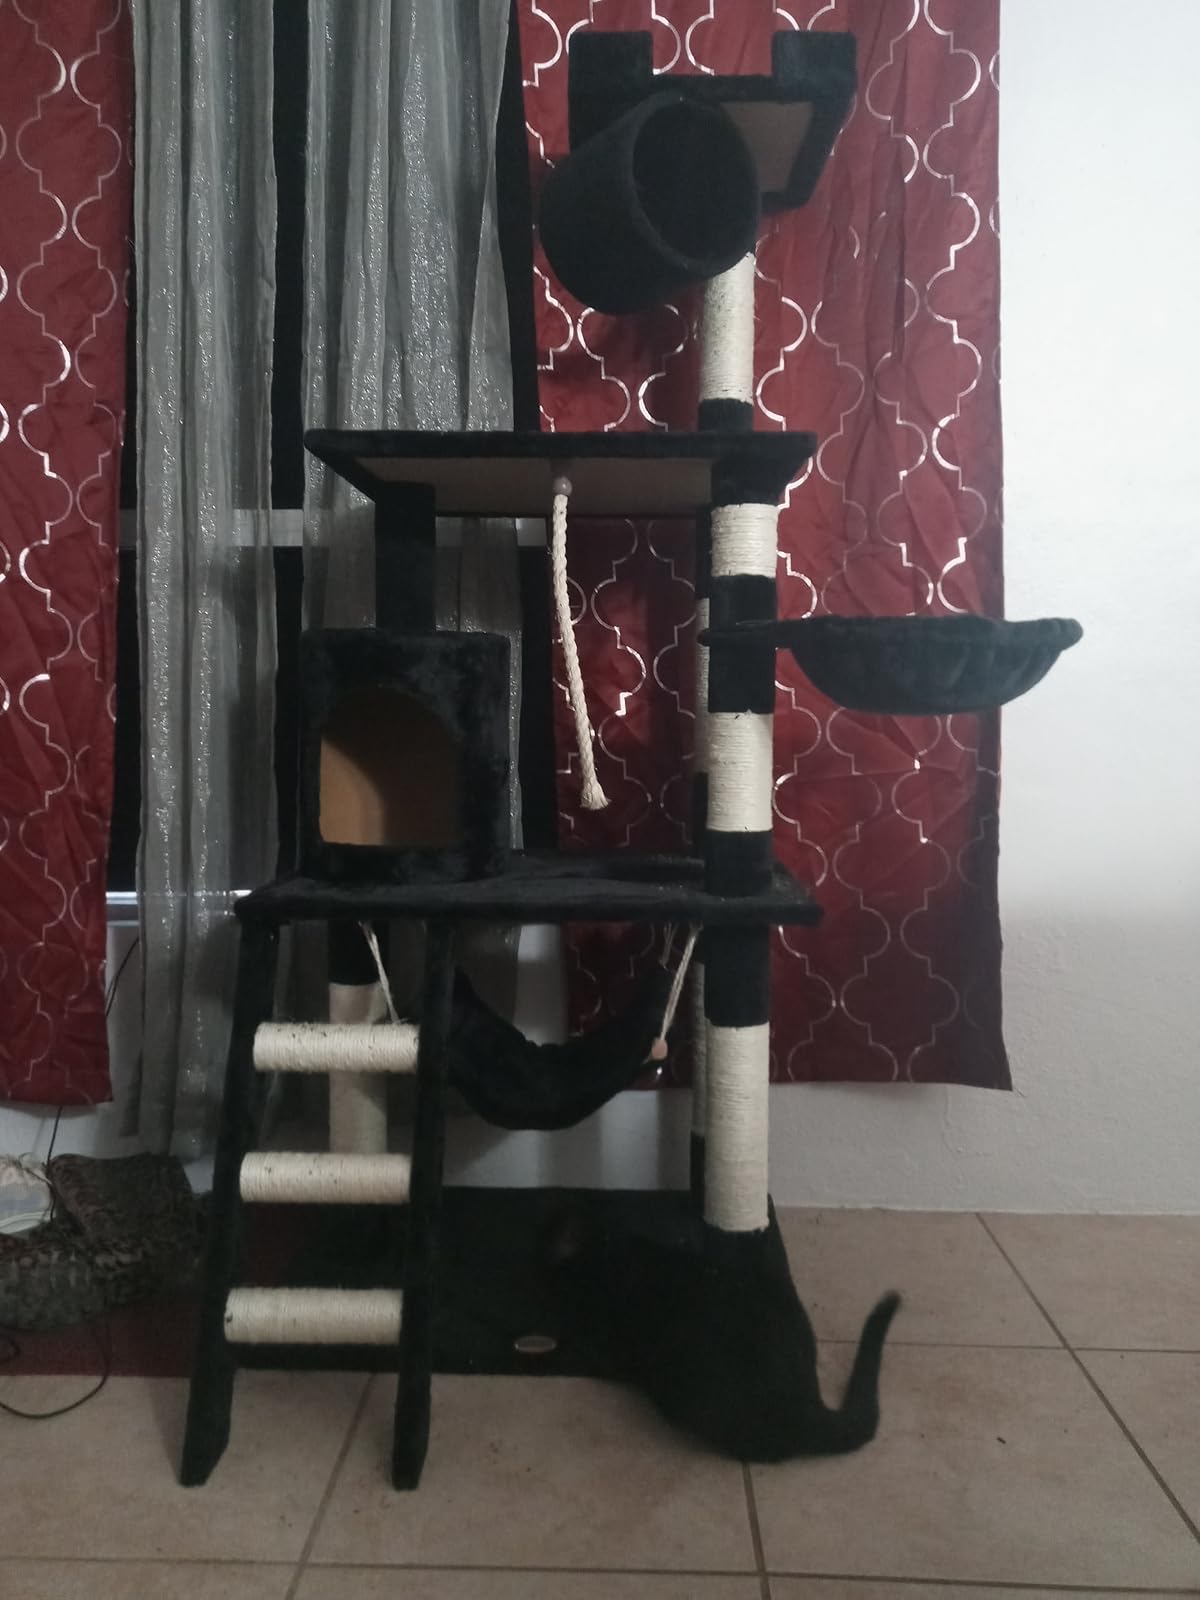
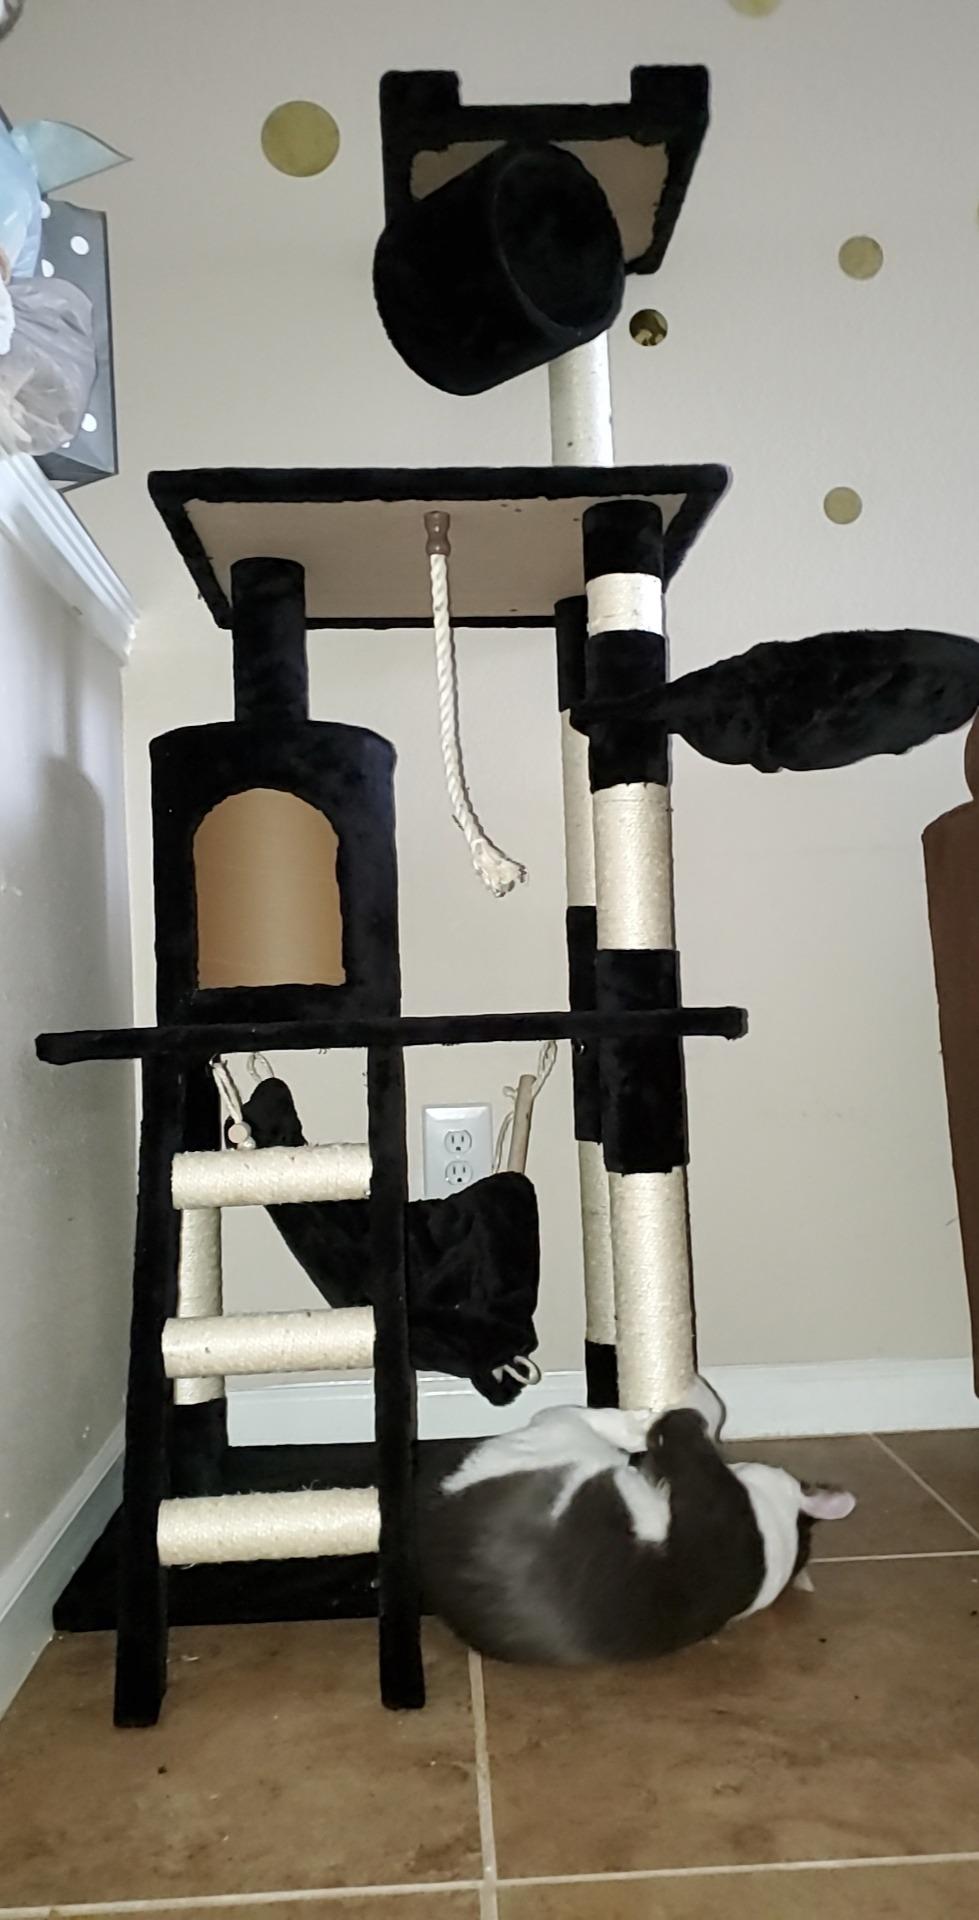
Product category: items_cat tree
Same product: yes